Gertrud Seele

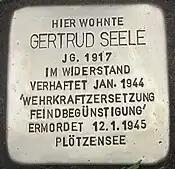
Gertrud Seele

Gertrud Seele (22 September 1917, Berlin – 12 January 1945) was a German nurse and social worker executed by the Nazis for helping Jews.